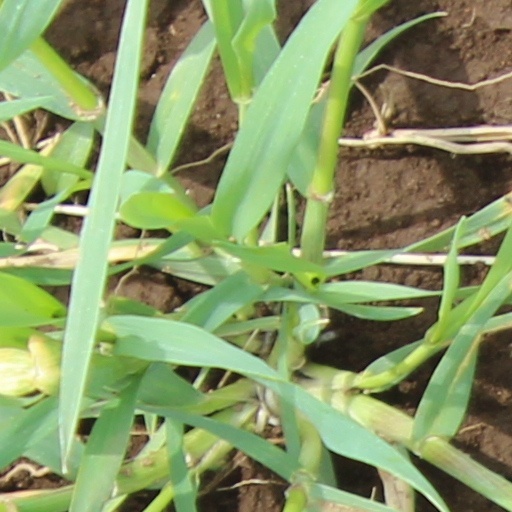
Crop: wheat